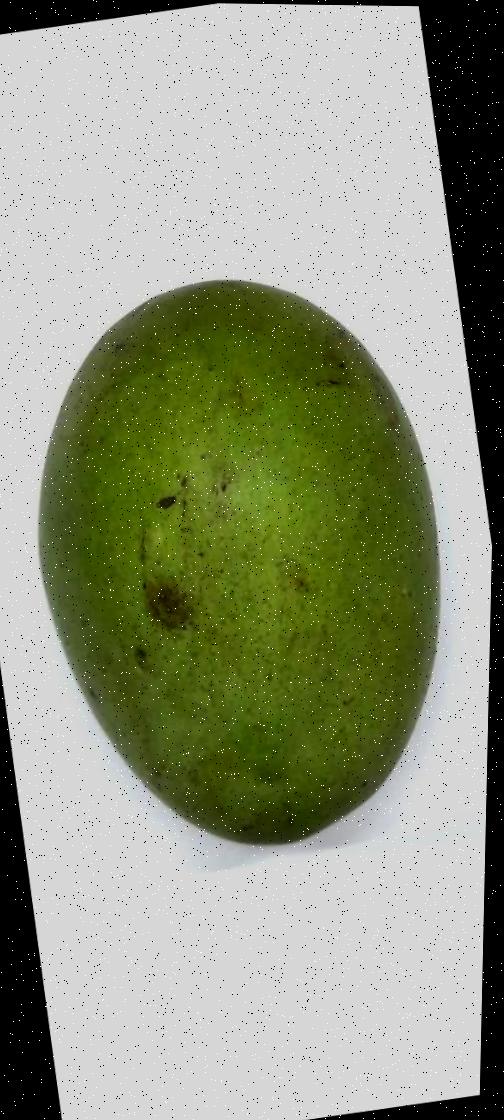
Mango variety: Langra